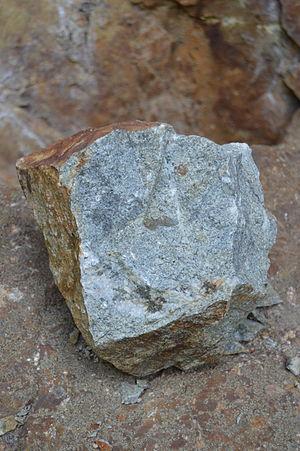
fr:Tonalite dans la vallée de fr:Helle, sur l'fr:Ancienne frontière entre la Belgique et la Prusse / Allemagne (fr:Hautes Fagnes), Belgique.
La Helle est une petite rivière de Belgique et un affluent en rive gauche de la Vesdre, donc un sous-affluent de la Meuse par l'Ourthe.